A. V. Meiyappan

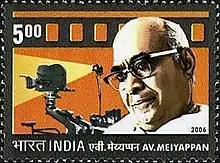
A. V. Meiyappan on a 2006 stamp of India

During a career spanning four decades, AVM had produced 167 movies in all. He also directed most of his early movies. He is credited with having introduced Kollywood's first playback singers, made India's first dubbed film and Kollywood's first film shot on location. He has also had the distinction of having had five chief ministers work in his films – C. N. Annadurai wrote the script for AVM's "Ore Iravu", M. Karunanidhi scripted the dialogues for "Parasakthi", M. G. Ramachandran played the hero in "Anbe Vaa", J. Jayalalithaa was the heroine in AVM's "Major Chandrakanth" and "Akka Thamudu" and N. T. Rama Rao starred in AVM's "Jeevitham", "Ramu" and "Bhookailas". During his four decades in the Indian film industry, he also introduced actors as T. R. Mahalingam, Vyjayanthimala, Sivaji Ganesan, Kamal Haasan and Major Sundarrajan, who later became top stars in Kollywood. But his greatest achievement is undoubtedly his massive business empire which comprises a production company, a cinema, a movie studio and a string of educational institutions and charities.